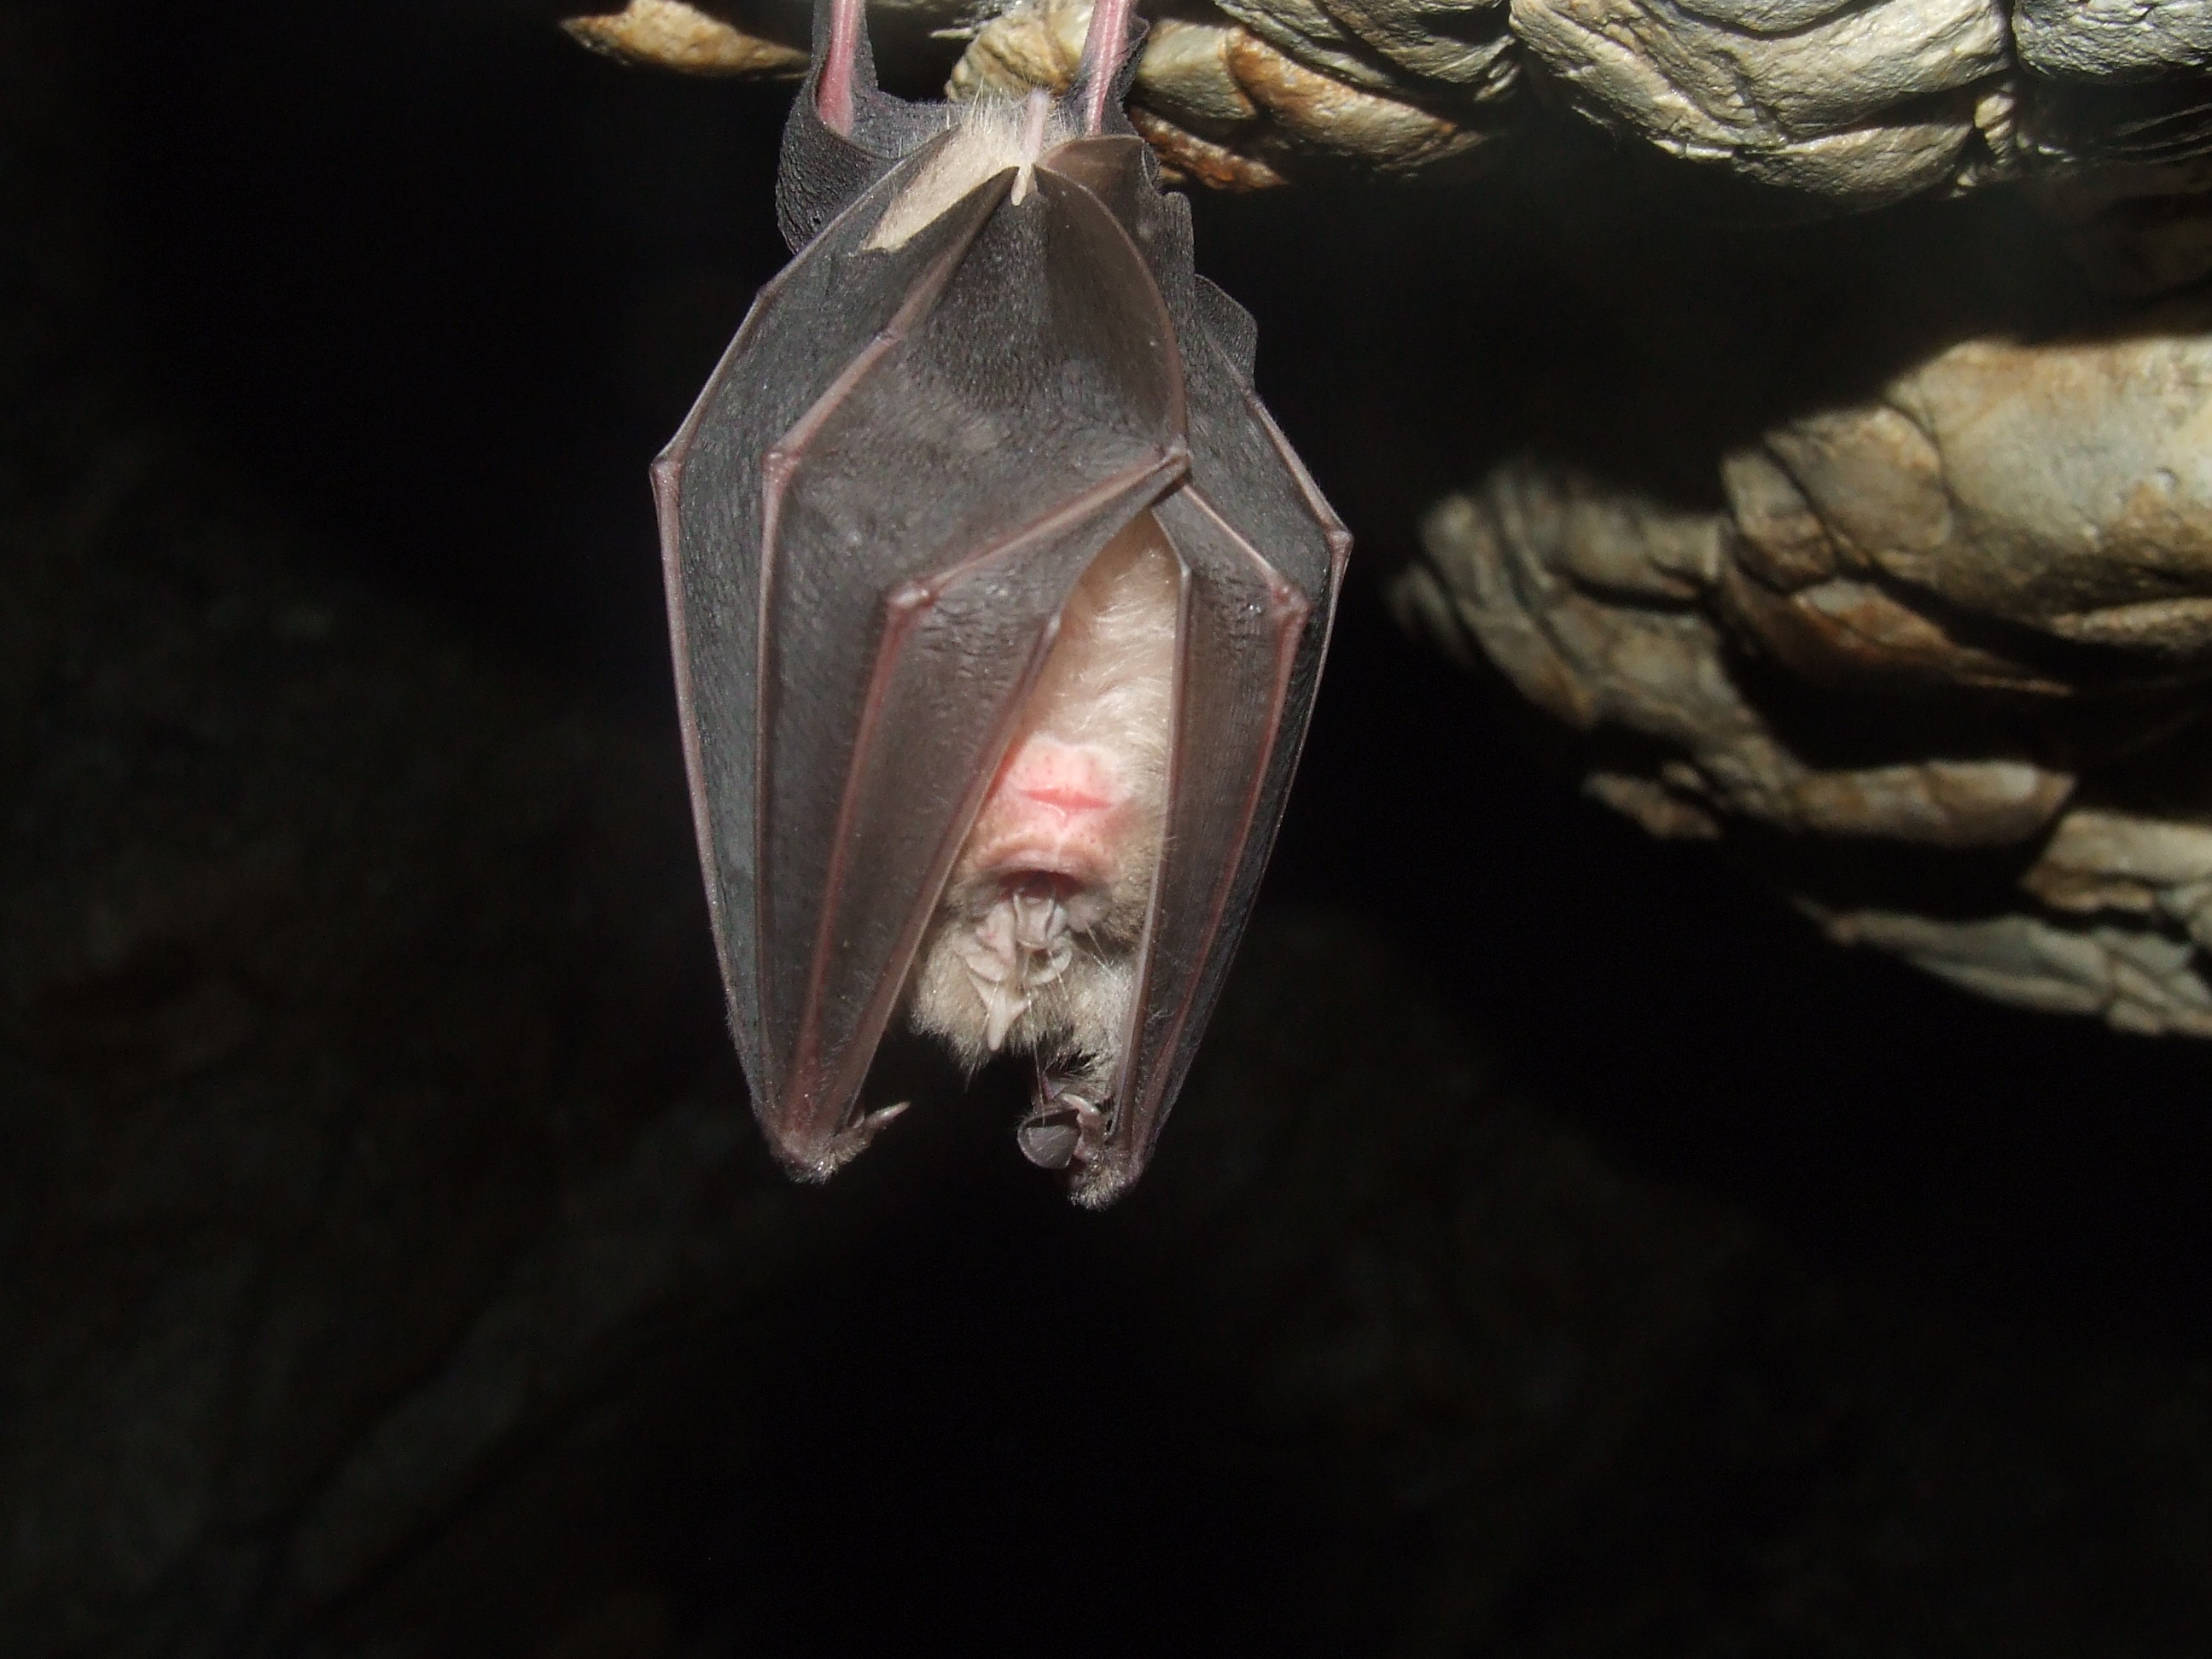
nature, cave, sculpture, organ, bat, macro photography, beech hg, patk skorr, goat's hole